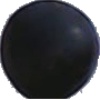
Label: blue_grape